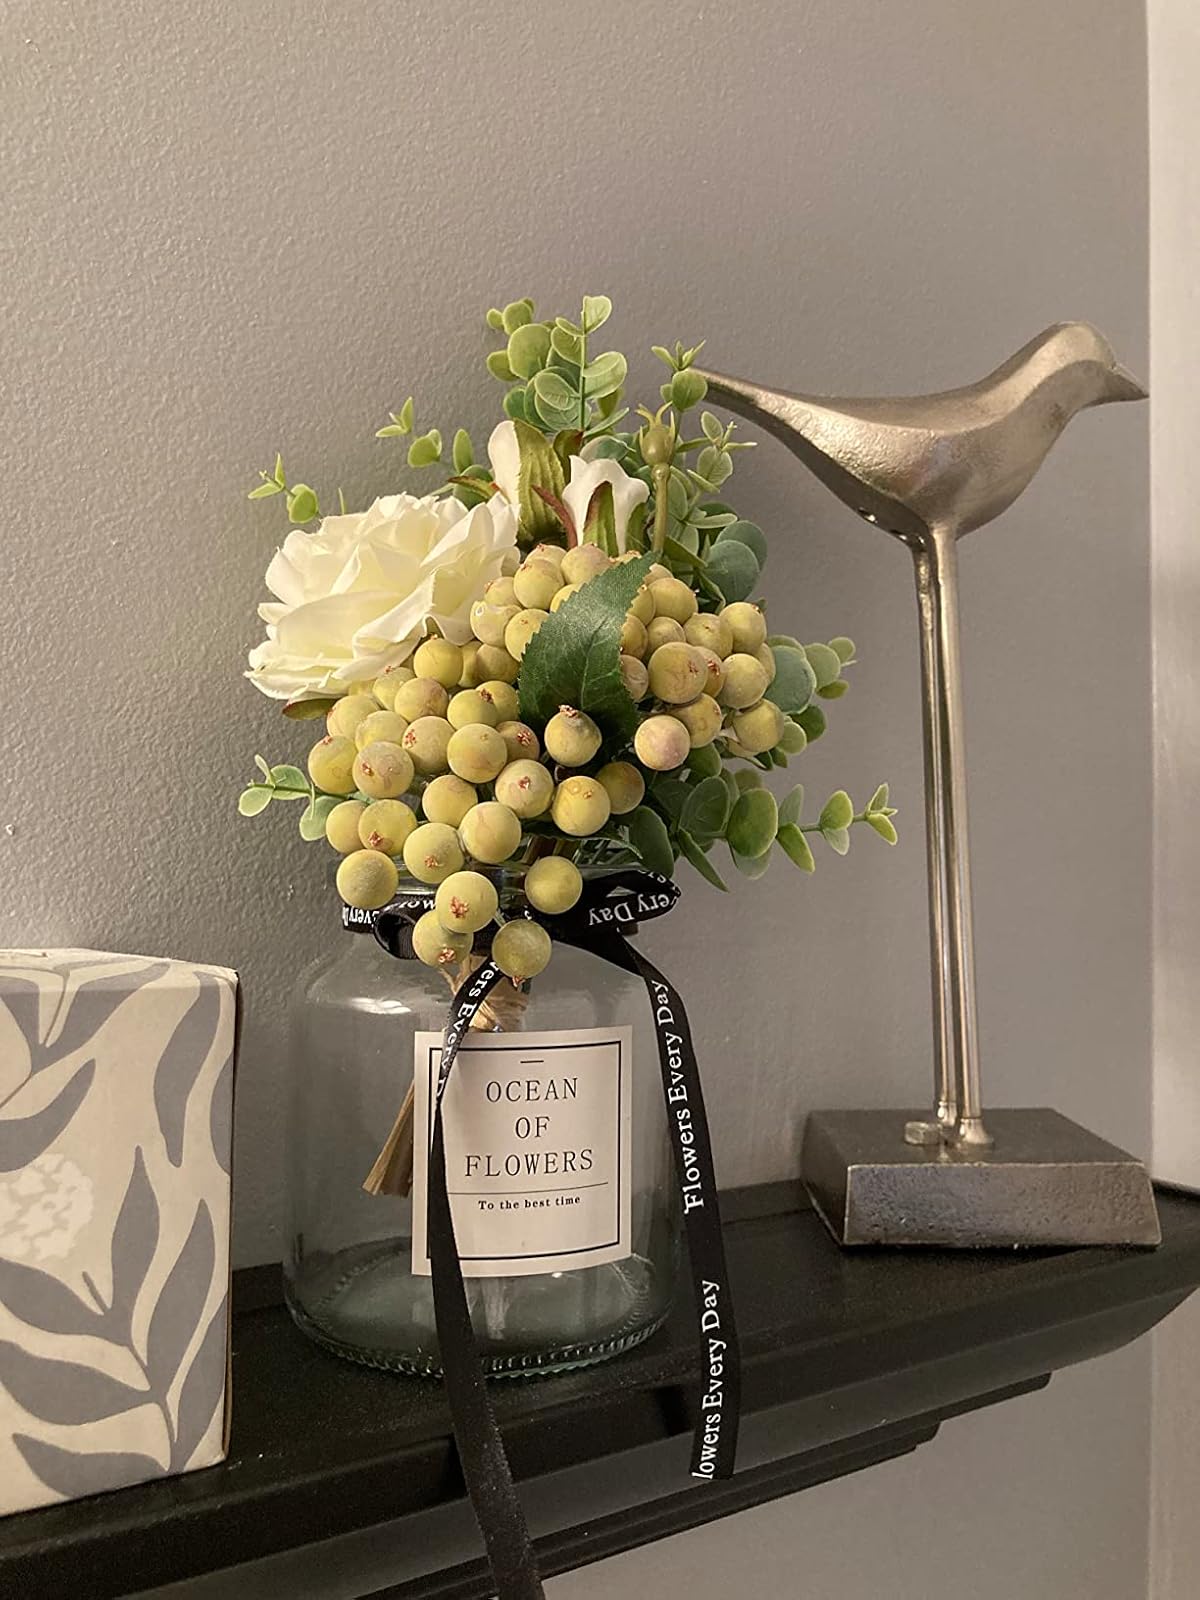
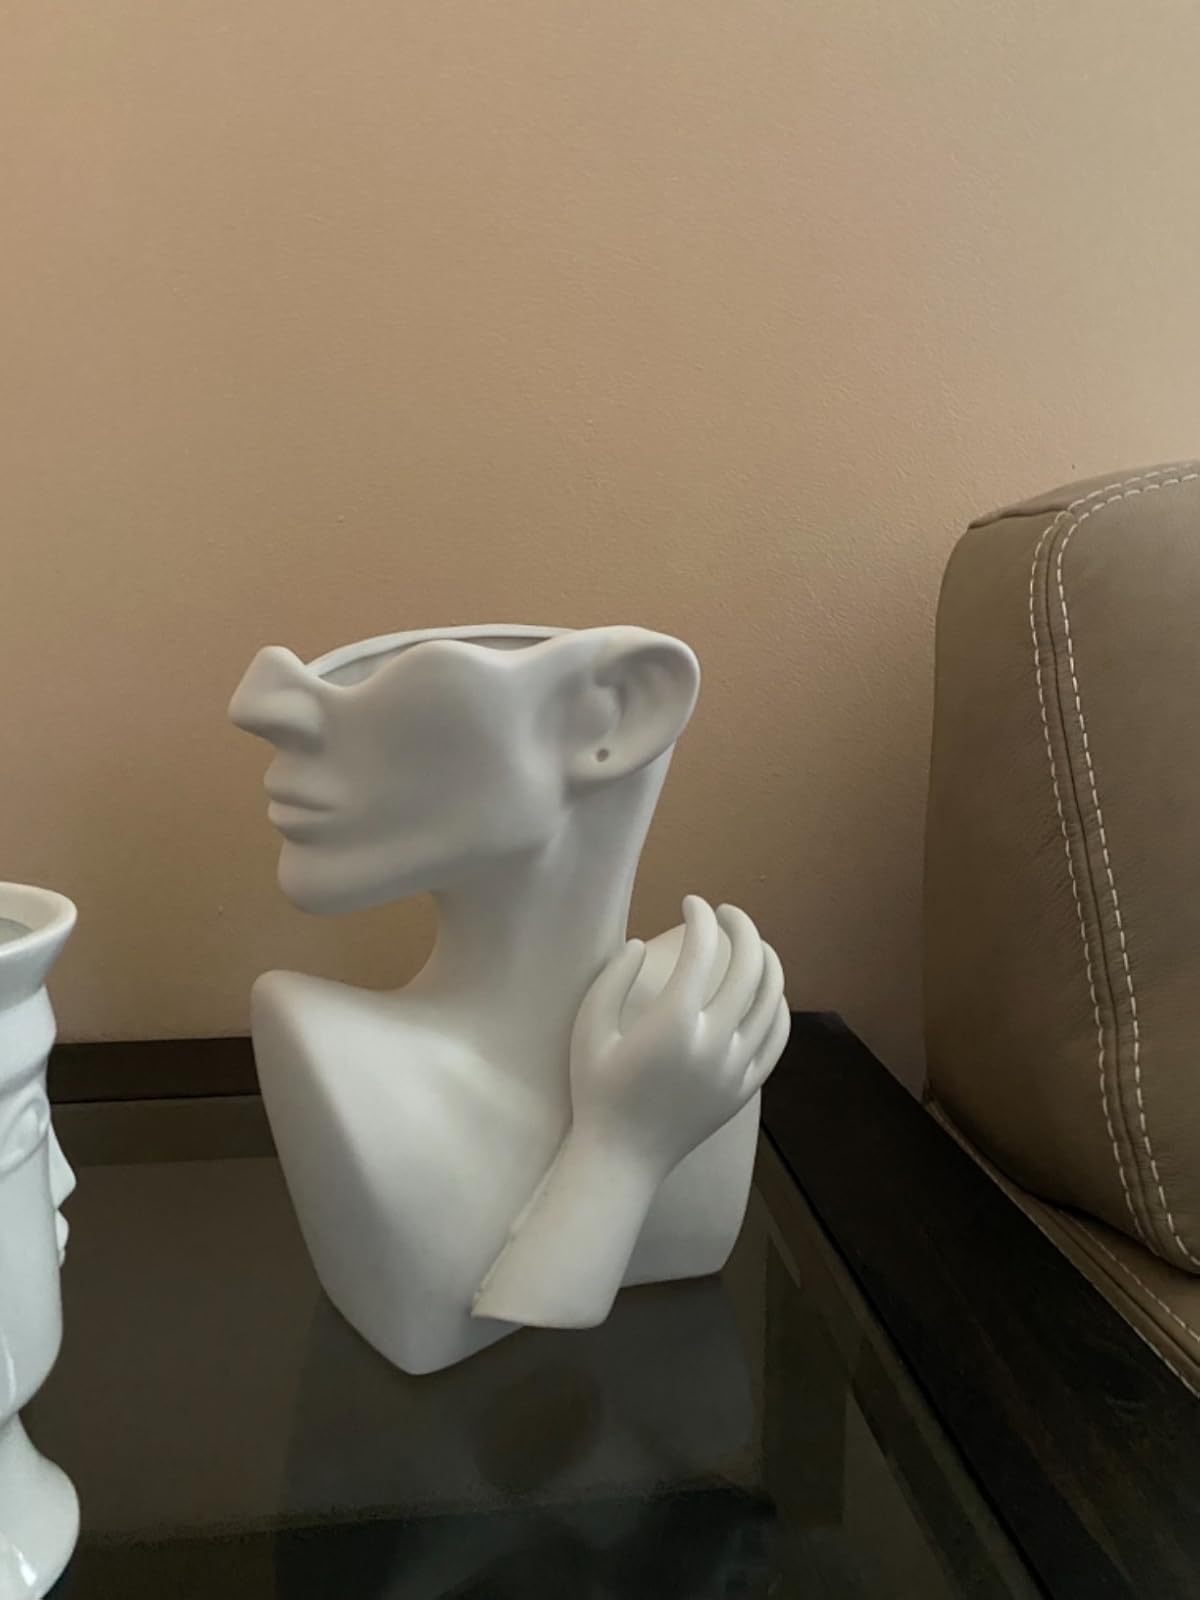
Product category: vase
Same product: no